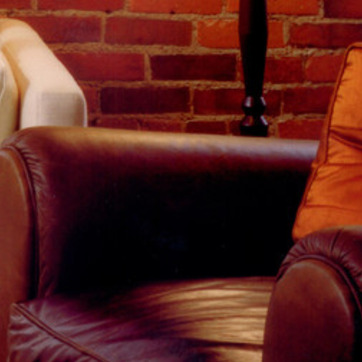
Material: leather